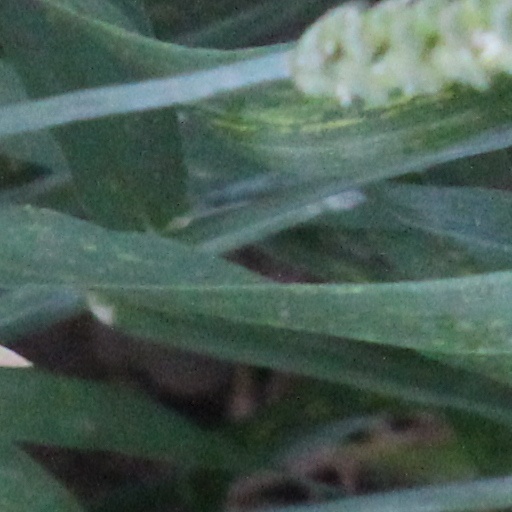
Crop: wheat